Marble High School

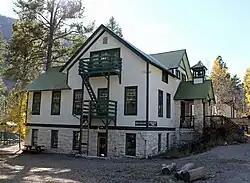
Marble High School in October 2011

Marble High School is a school and historical site preserved by the National Register of Historic Places located in Marble, Colorado. It was built in 1910, and is the only surviving building in Marble that utilizes marble in its construction, despite the name of the town. It is currently owned by Marble Historical Society, who operate the building as a museum.